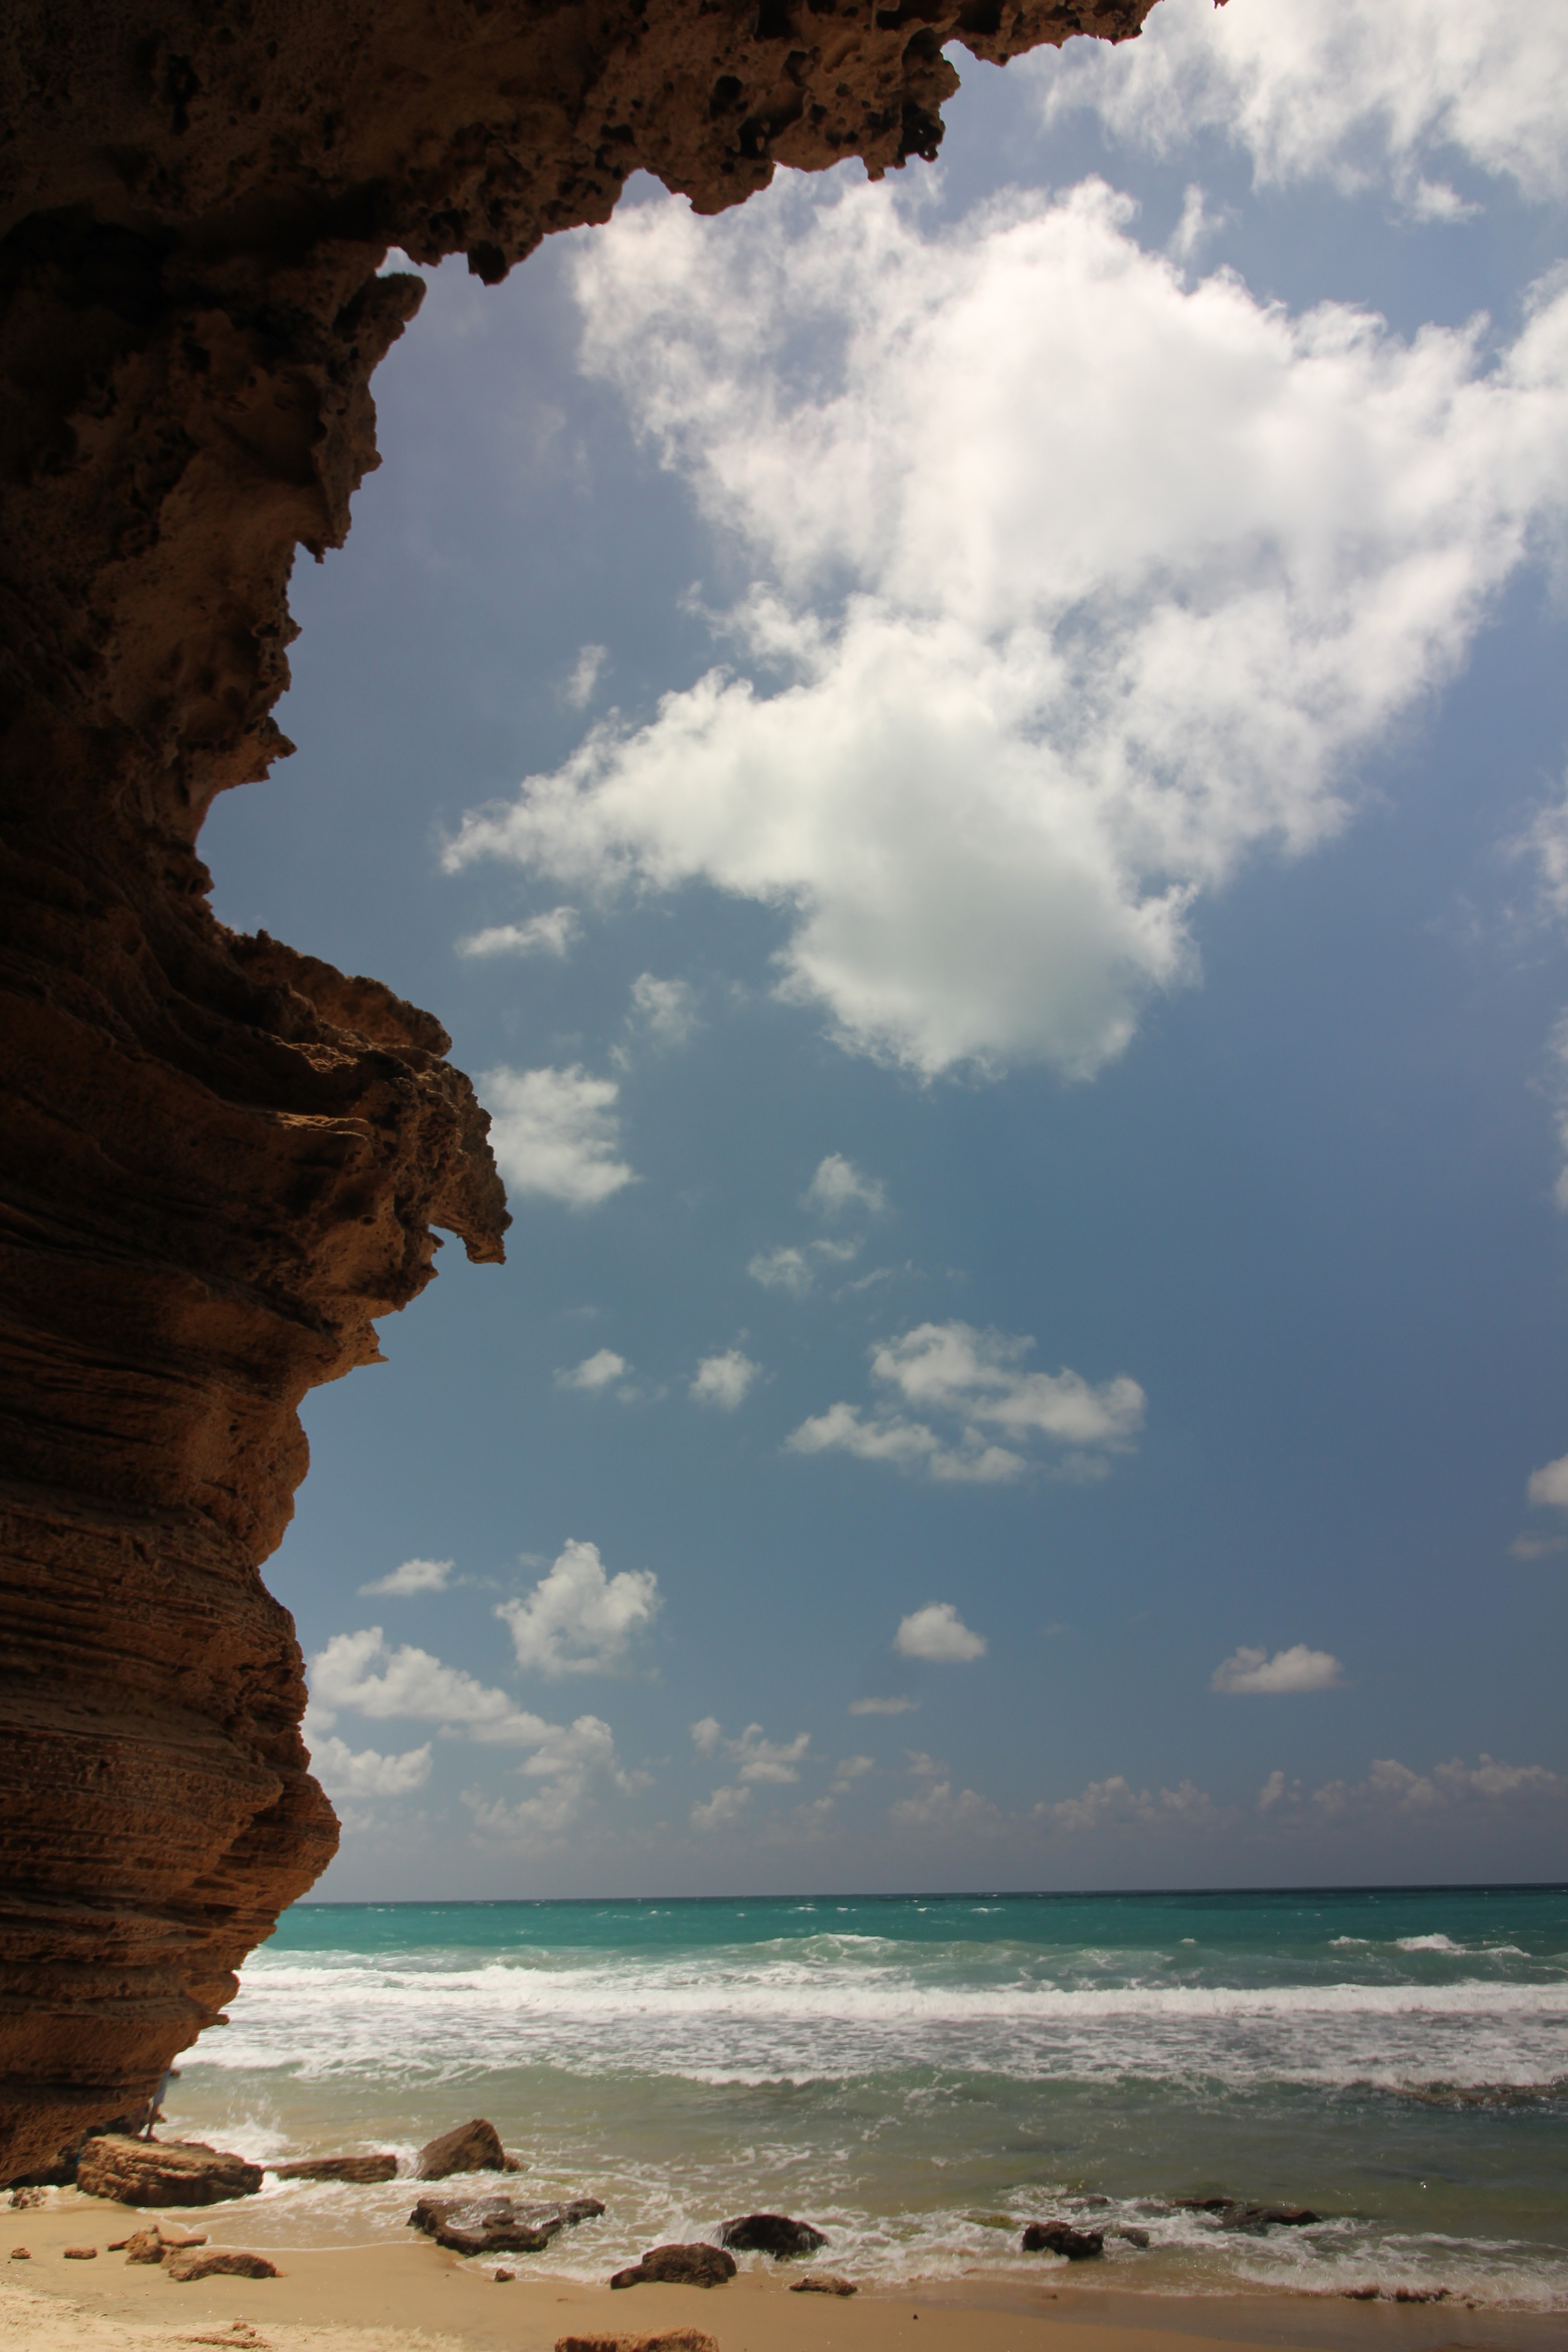
beach, landscape, sea, coast, nature, sand, rock, ocean, horizon, light, cloud, sky, sun, sunlight, shore, wave, photo, vacation, formation, cliff, orange, red, color, natural, space, holiday, bay, blue, colorful, yellow, seashore, terrain, material, body of water, hdr, waves, clouds, hot, amazing, beautiful, real, cape, royalty free, geographical feature